Happier Than Ever: A Love Letter to Los Angeles

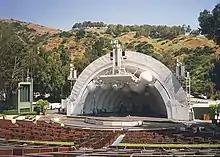
"Happier Than Ever: A Love Letter to Los Angeles" was filmed at the Hollywood Bowl, albeit without a live audience due to the COVID-19 pandemic.

Filming for the concert sequences took place at the Hollywood Bowl, without a live audience due to the COVID-19 pandemic. Kerry Asmussen directed and choreographed the corresponding scenes. Other musicians who appeared include Finneas O'Connell, drummer Andrew Marshall, guitarist Romero Lubambo, conductor Gustavo Dudamel, and the Los Angeles Philharmonic and Children's Chorus. They performed all 16 songs from the album in the order that they appear on its track list. To avoid accidentally leaking the album to passersby, everyone on set listened to the performances via headphones.